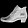
Label: Ankle boot